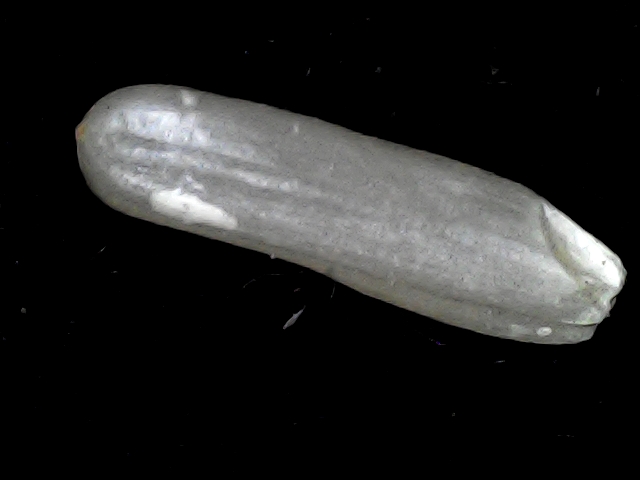
Rice variety: BD57